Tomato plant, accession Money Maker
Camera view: bottom (45 deg); turntable rotation: 120 degrees
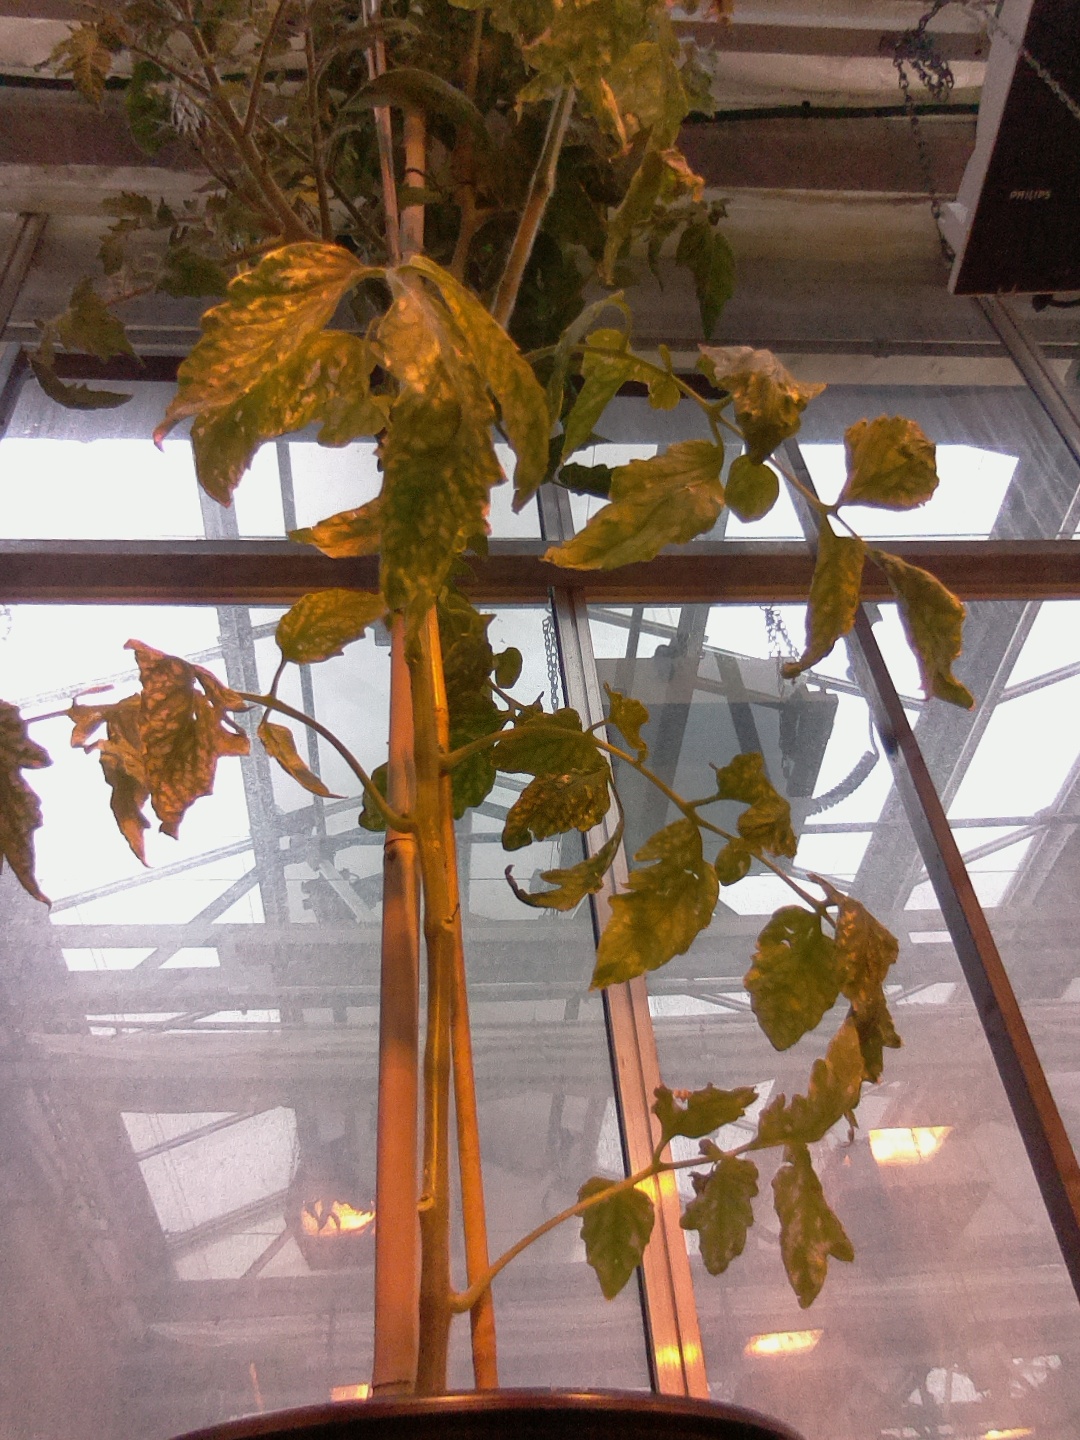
BBCH growth stage 76: 60%-70% of final fruit size